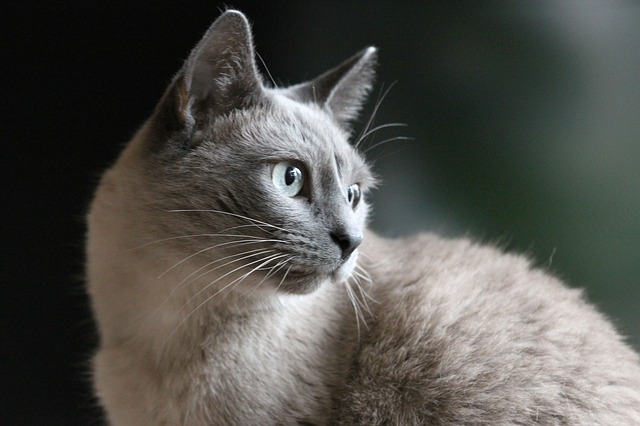
Label: gatto